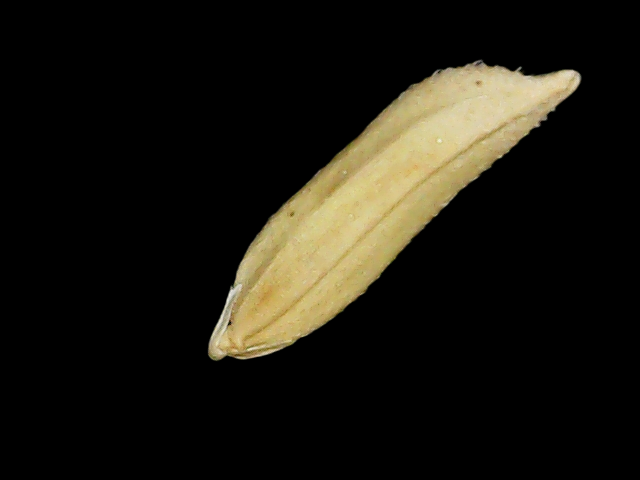
Rice variety: Binadhan26